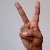
The image shows a hand gesture representing the letter 'V' in Indian Sign Language.